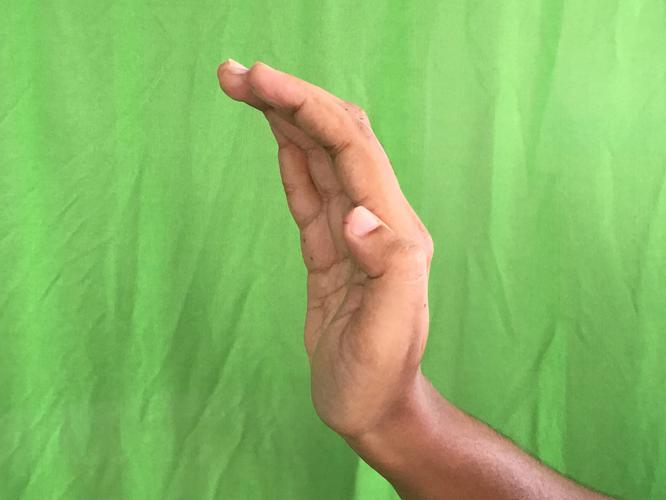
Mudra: Sarpasirsha
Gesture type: single_hand